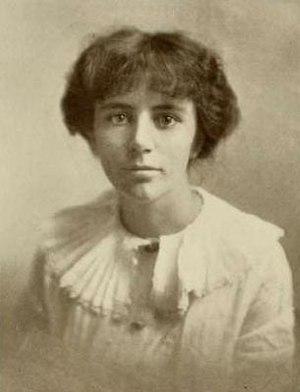
Caroline Everett Risque Janis est une peintre américaine, sculptrice et membre du groupe d’artistes féminines The Potters au début du XXᵉ siècle.